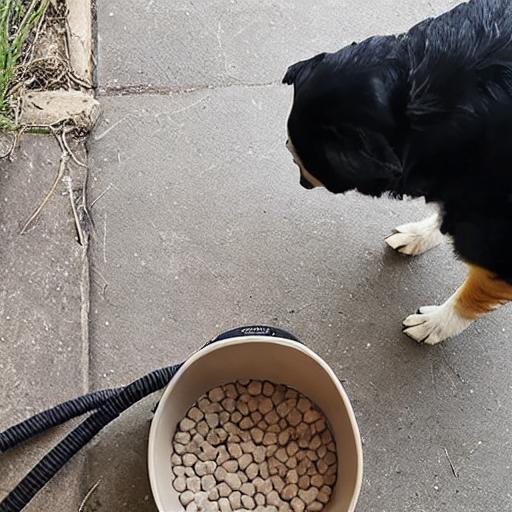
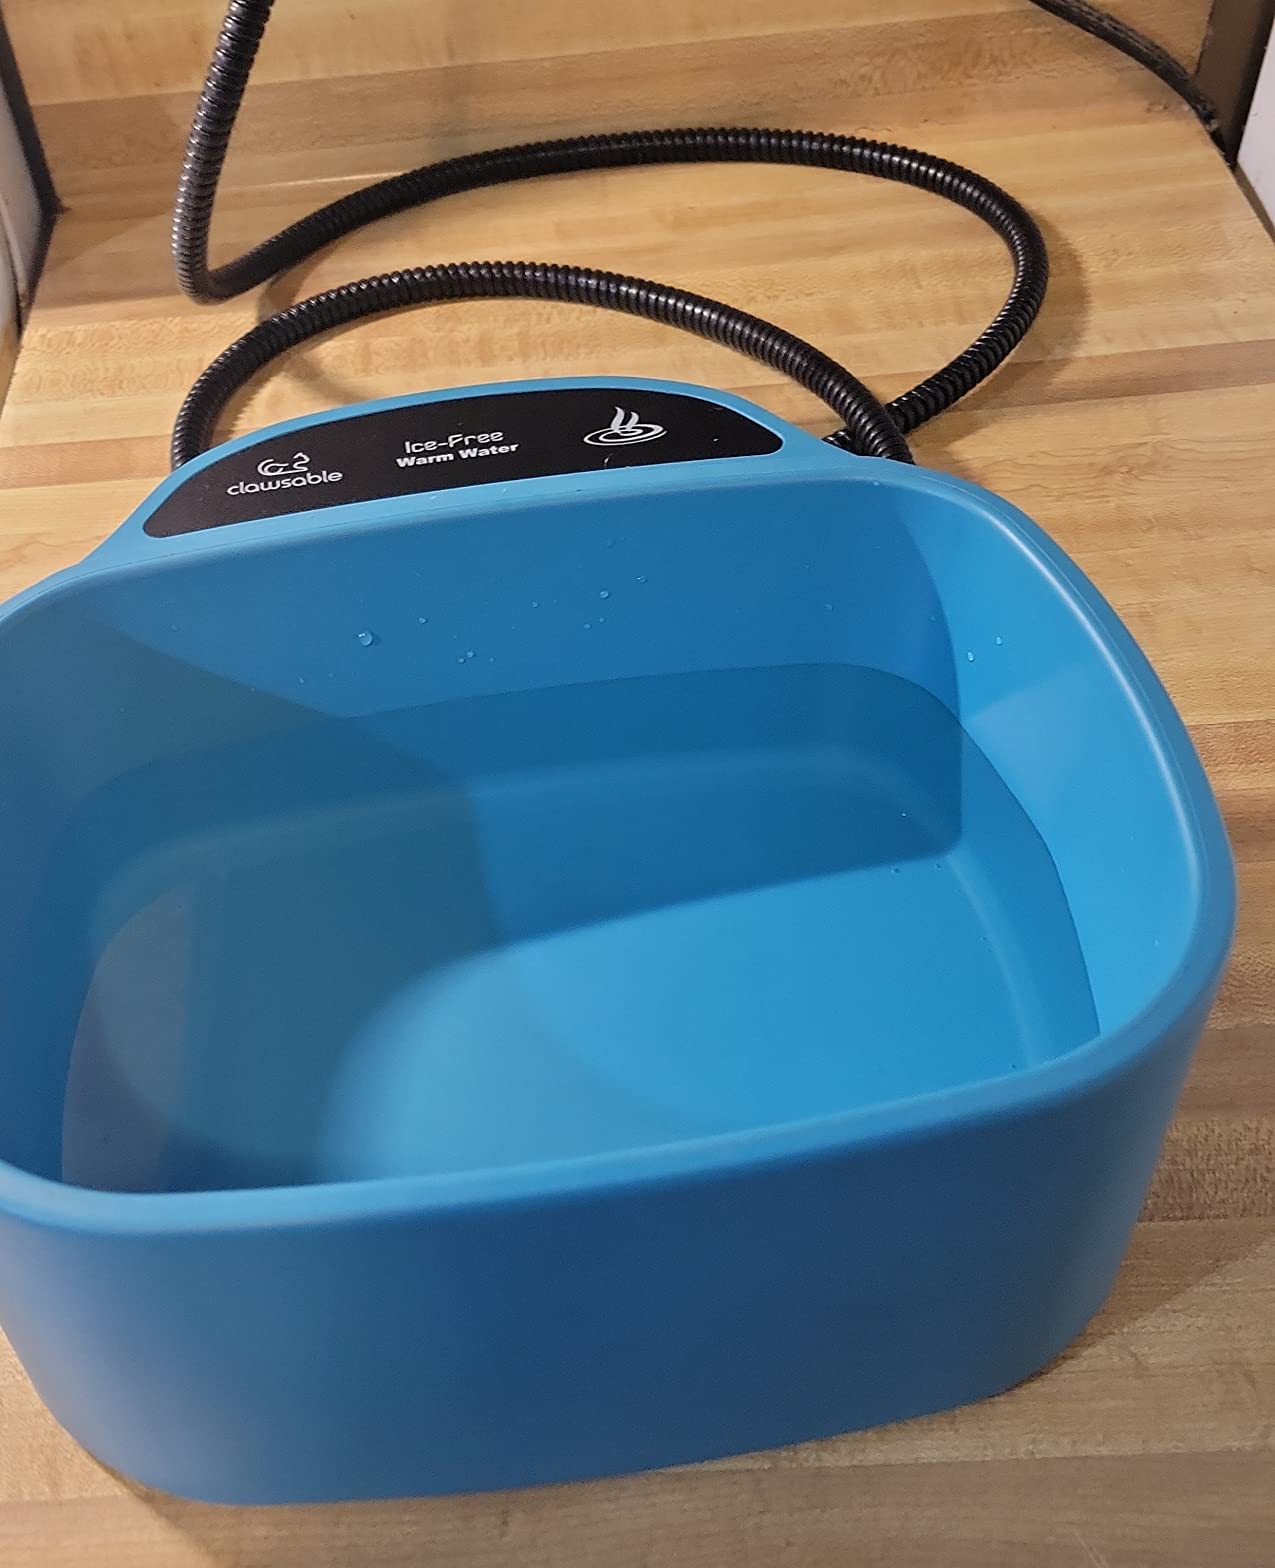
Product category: items_bowl
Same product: no